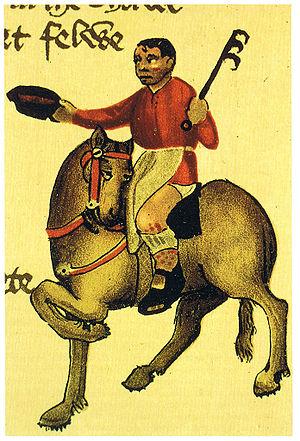
Le Conte du Cuisinier est le quatrième des Contes de Canterbury de Geoffrey Chaucer. Il figure à la fin du Fragment I, après le Conte du Régisseur.
La cuisine médiévale regroupe les plats, les habitudes alimentaires et les méthodes de cuisson des diverses cultures européennes, durant le Moyen Âge, entre le Vᵉ et le XVIᵉ siècle. Durant cette période, les régimes alimentaires et la préparation des plats évoluèrent plus lentement que lors de l'époque moderne qui suivit, et dont les changements posèrent les bases de la cuisine européenne moderne.